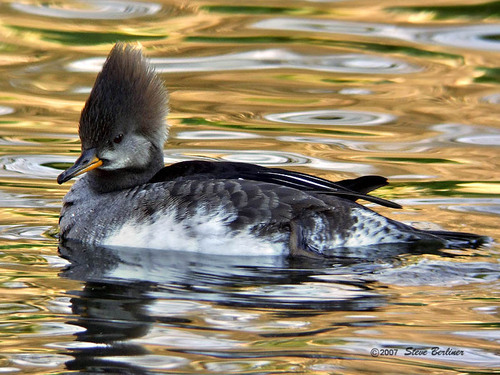
this bird has a really tall brown crested crown, yellow lower beak and dark grey upper beak, pale grey cheeks and dark grey throat, grey breast, white belly and dark grey wings.
this bird is brown and white and has a long, pointy beak.
this bird has a white belly and breast with a large plumed gray crown, and long blunt bill.
this bird has a speckled belly and breast with a long hooked bill.
this bird has a white belly, a black back a grey cheek patch and an orange beak.
this is a gray and white bird in the water that has a large crown that stands straight up and an orange spot on its beak.
the bird has a black mohawk and back but a white belly.
this particular bird has a belly that is white and gray
this particular bird has a belly that is white and black and gray
this bird has wings that are black and has a yellow and black bill
Species: Hooded Merganser